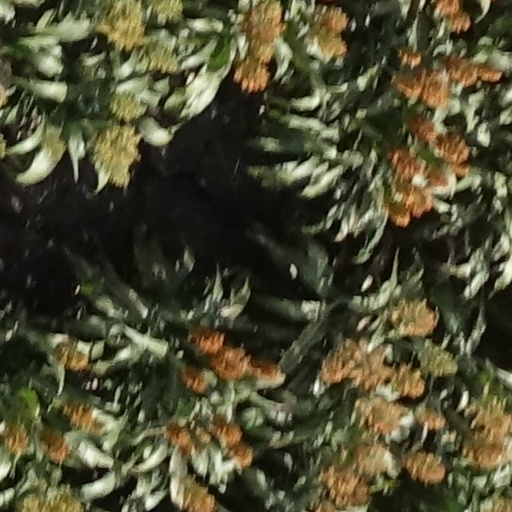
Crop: sorghum